Friction motor

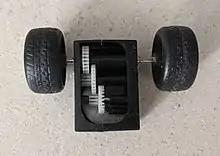
Inside a friction motor on a toy car. Note that the drive wheels are connected via a low gear ratio to a flywheel (bottom).

A friction motor is a simple mechanism to propel toy cars, trucks, trains, action figures and similar toys. The motor consists of a large flywheel which is connected to the drive wheels of the toy via a gear train with very low gear ratio, so that the flywheel revolves much faster than the wheels. The flywheel's axis is perpendicular to the direction in which the toy faces and in which it moves. When the toy is pushed forward, the drive wheels engage the flywheel. If higher energies are desired, pushing the vehicle forward repeatedly spins this flywheel up to greater speed. When let go, the flywheel drives the vehicle forward. Energy which is input by pushing the car is stored by the flywheel as rotational kinetic energy and can propel the toy after it is released. It is friction between the tyres and the surface on which the vehicle is operating which enables the energy input process, thus giving the name "friction motor" to the device.